Describe the emotion expressed in this image:  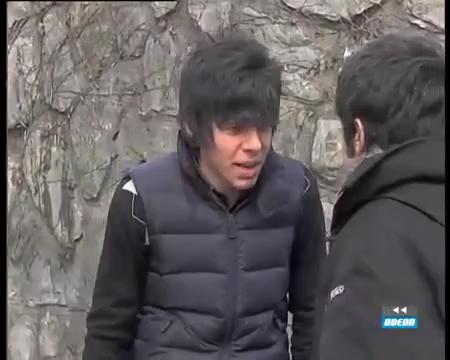
This person displays Pain, valence and arousal with low intensity.